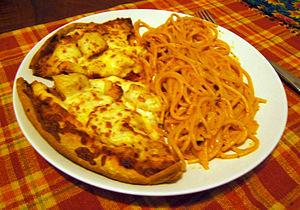
La pizza-ghetti est un plat originaire du Canada, plus précisément du Québec. Le plat est composé d'une pointe de pizza accompagnée d'une portion de spaghetti avec une sauce tomate. Bien que la pizza et le spaghetti sont des plats de la cuisine italienne, leur combinaison n'est pas connue en Italie.